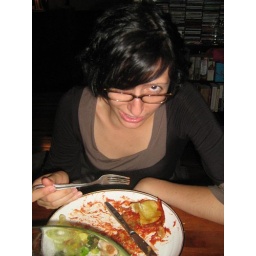
Girly dinner a go-go! The blue house took on Clayfizzle in a battle to the death. Or just the drunk. Girly dinner a go-go! The blue house took on Clayfizzle in a battle to the death. Or just the drunk.